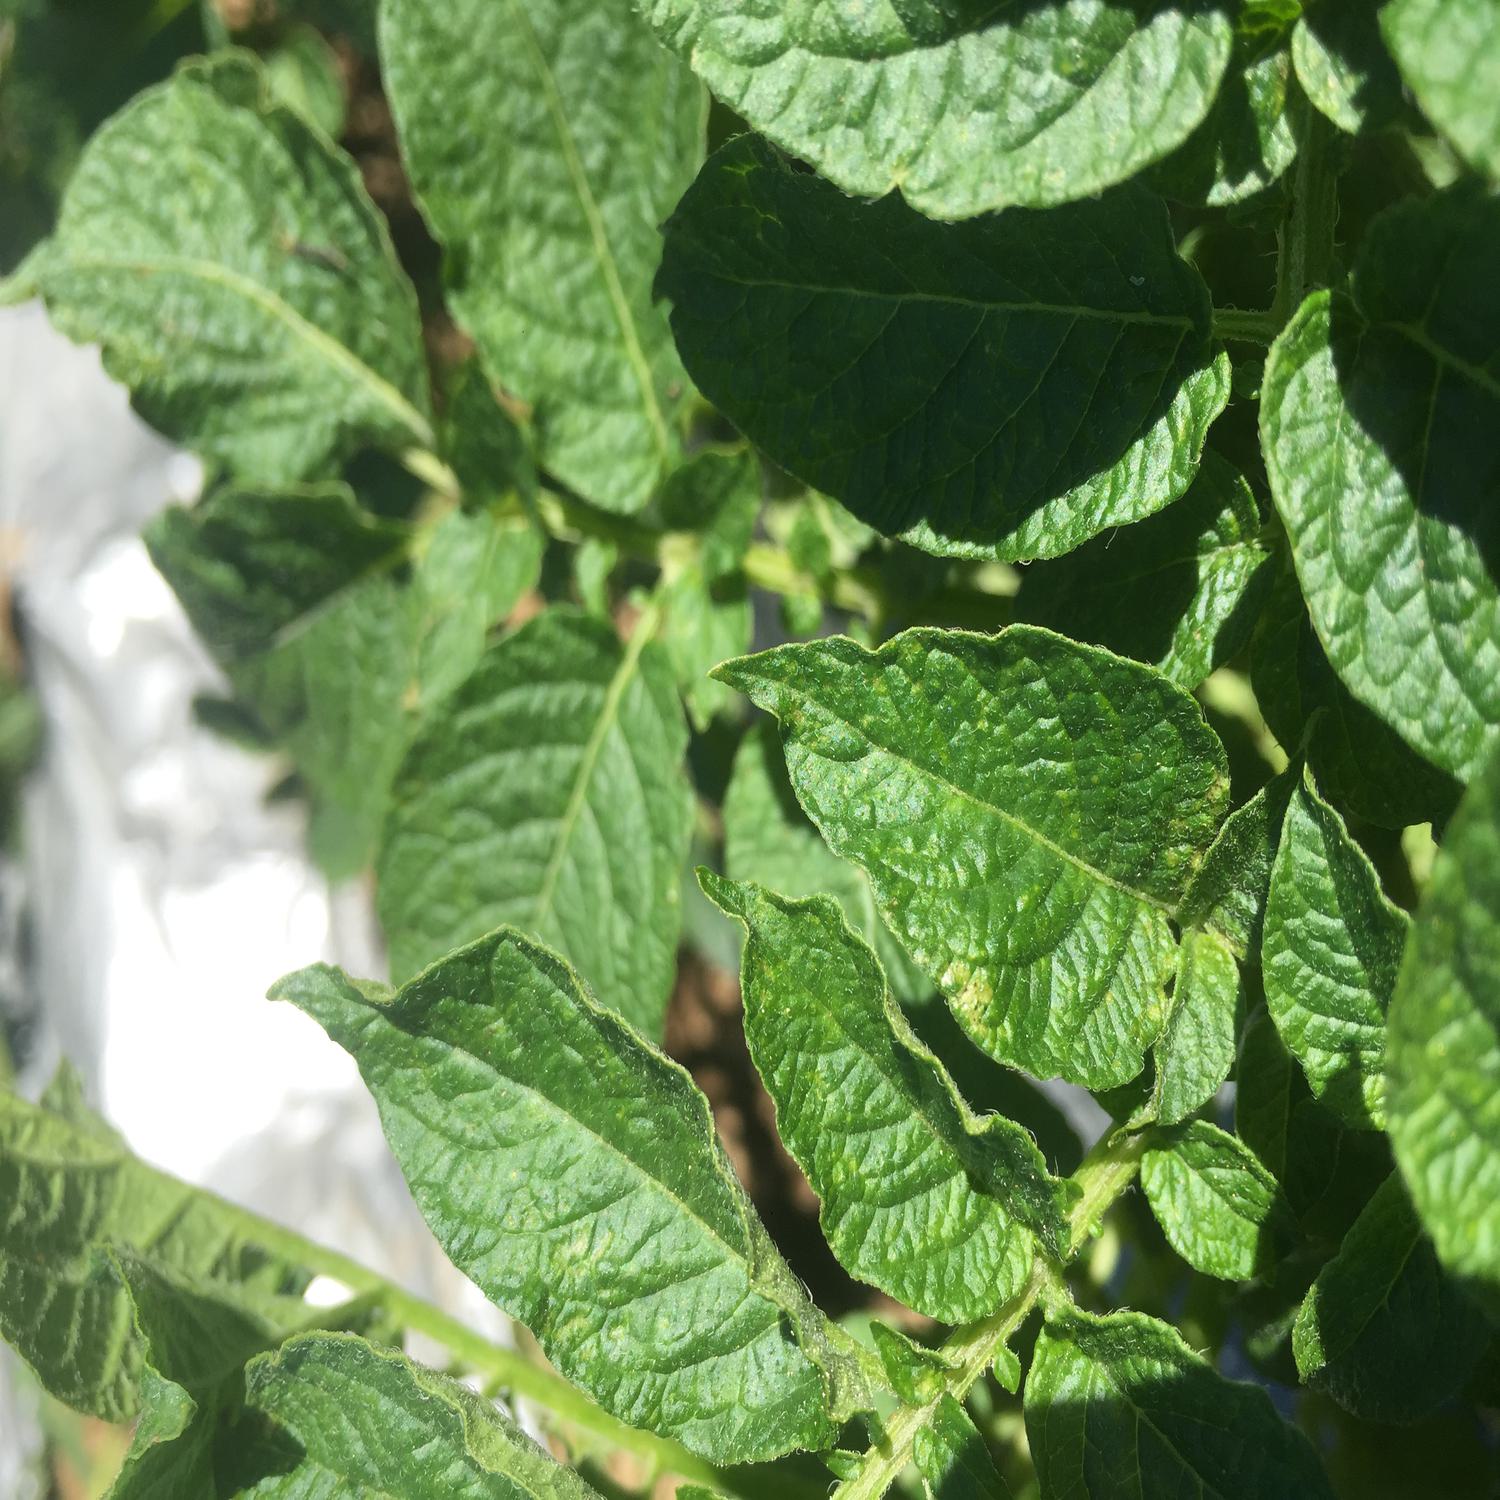
Label: Virus